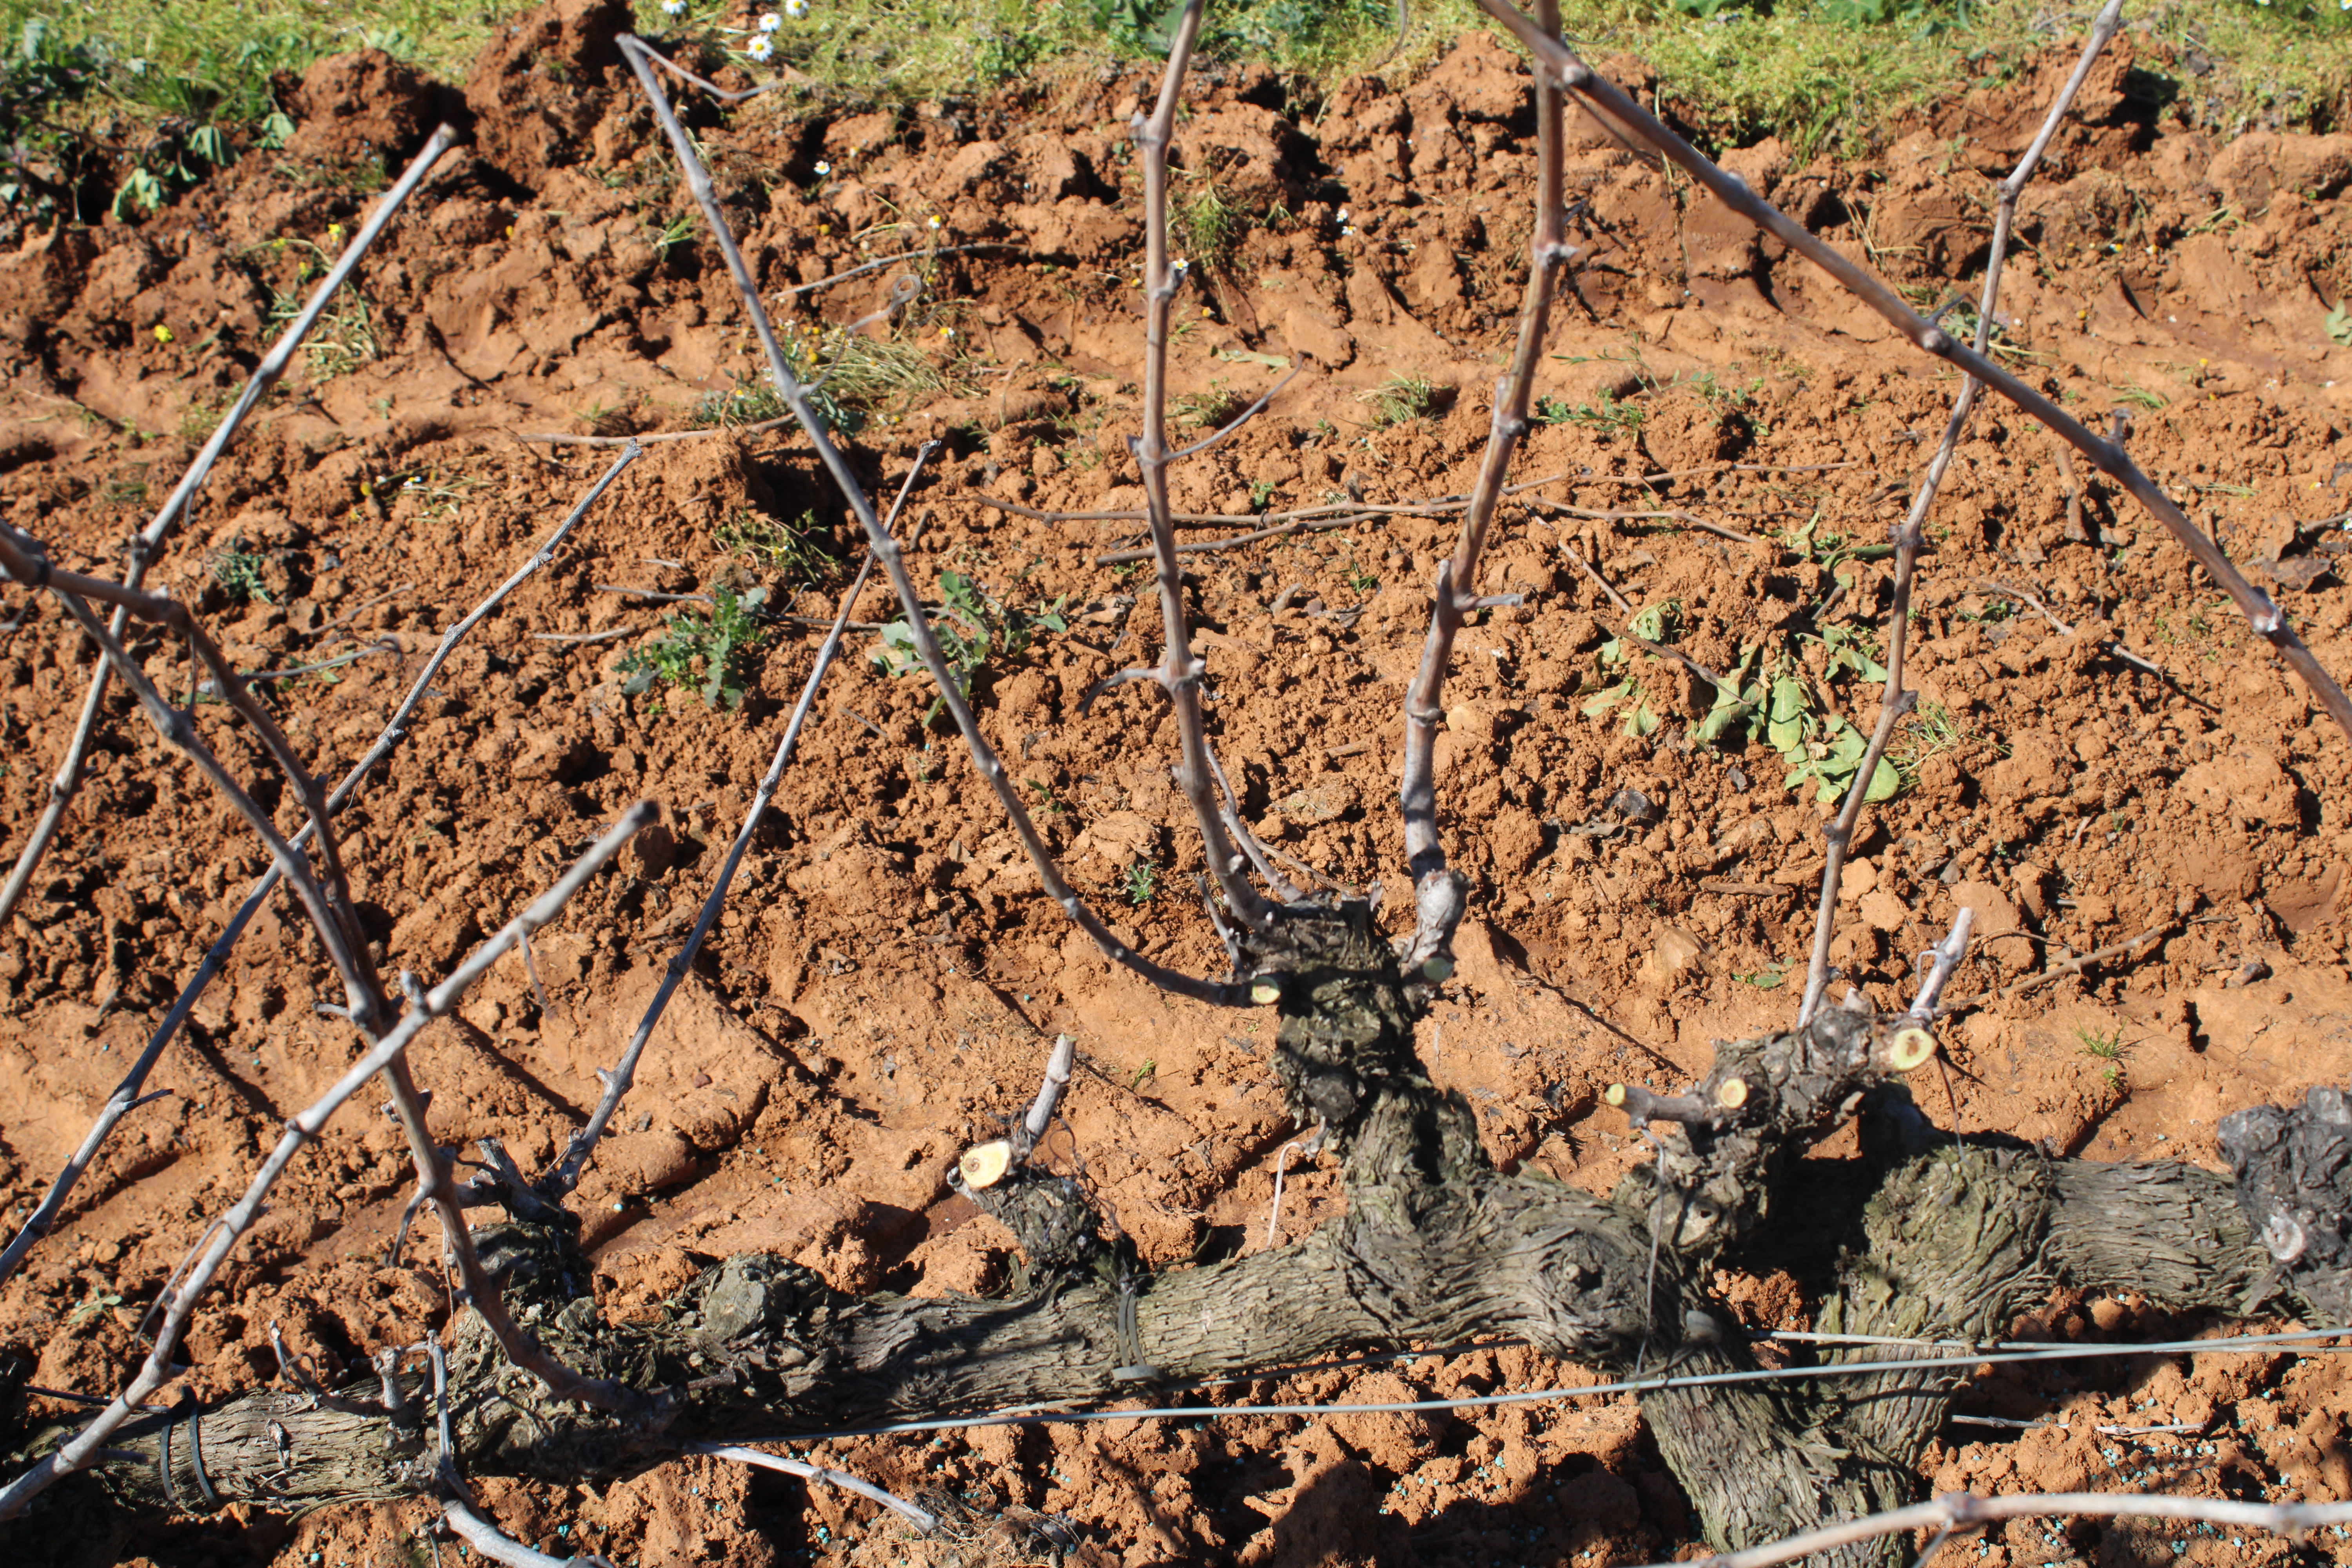
Unpruned shoots: 8
Pruned shoots: 4
Trunks: 1